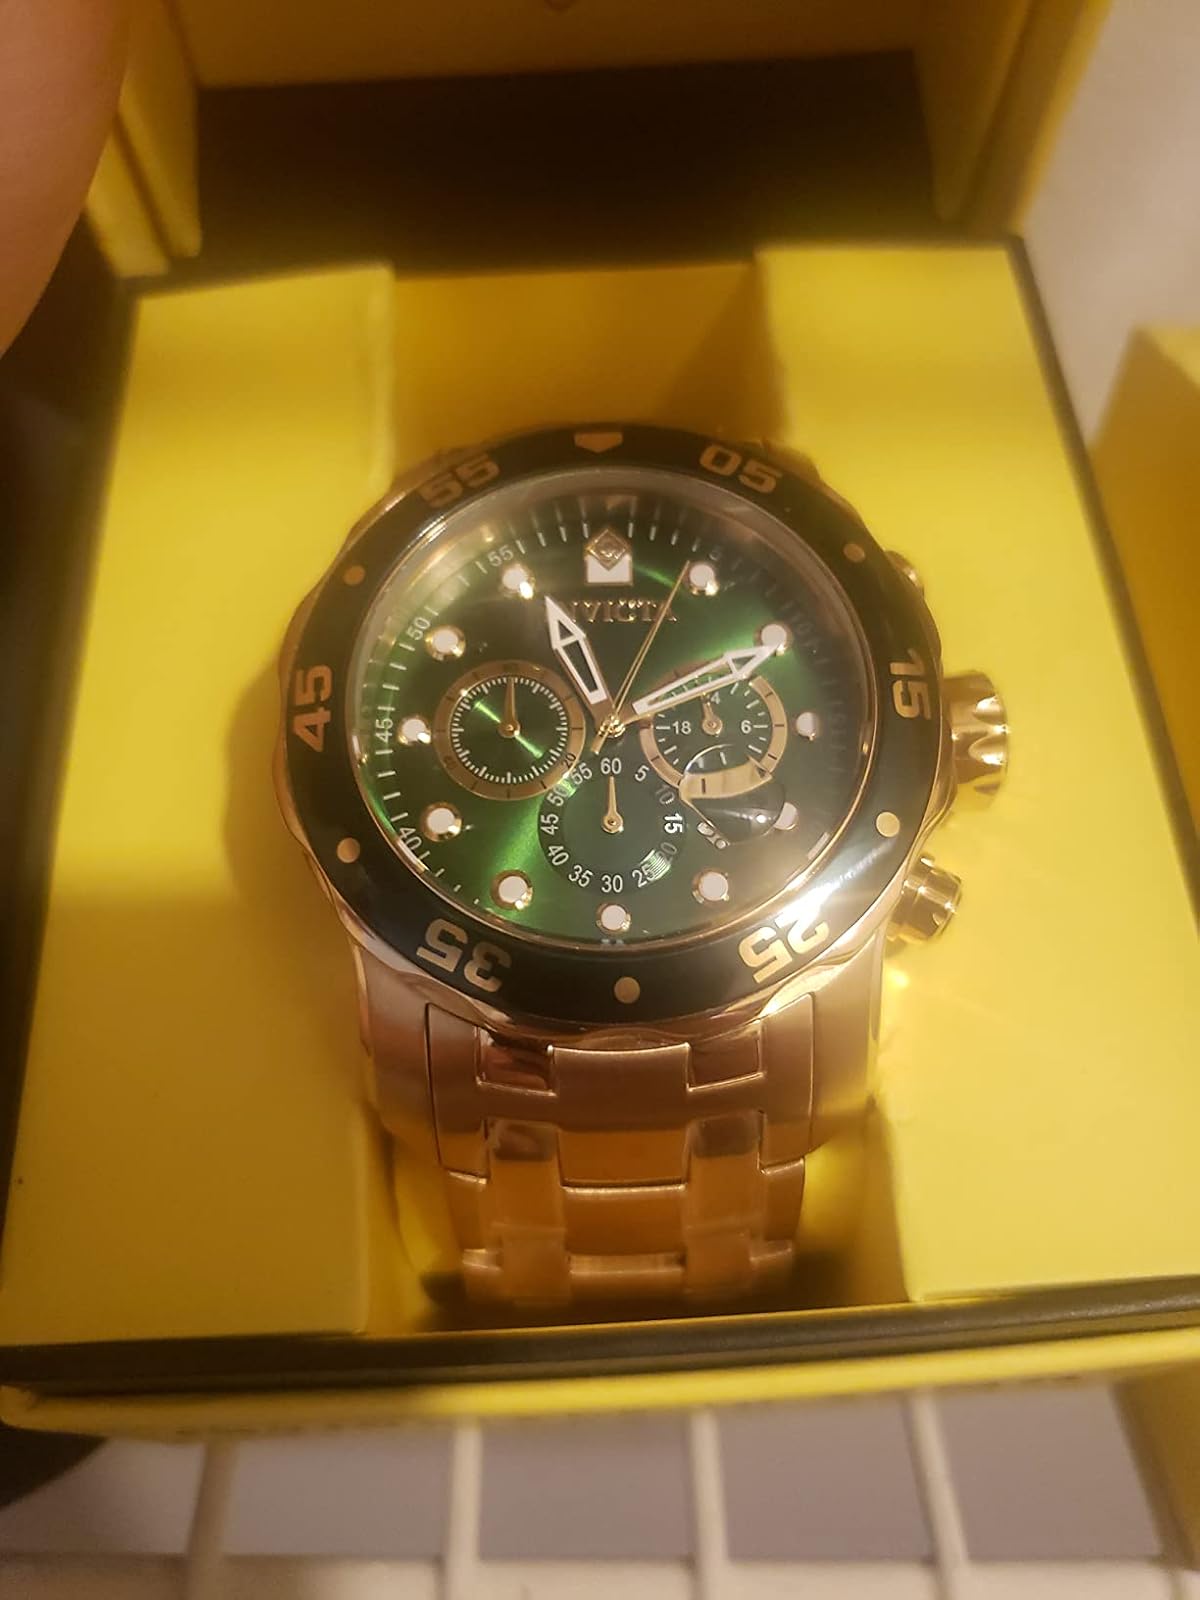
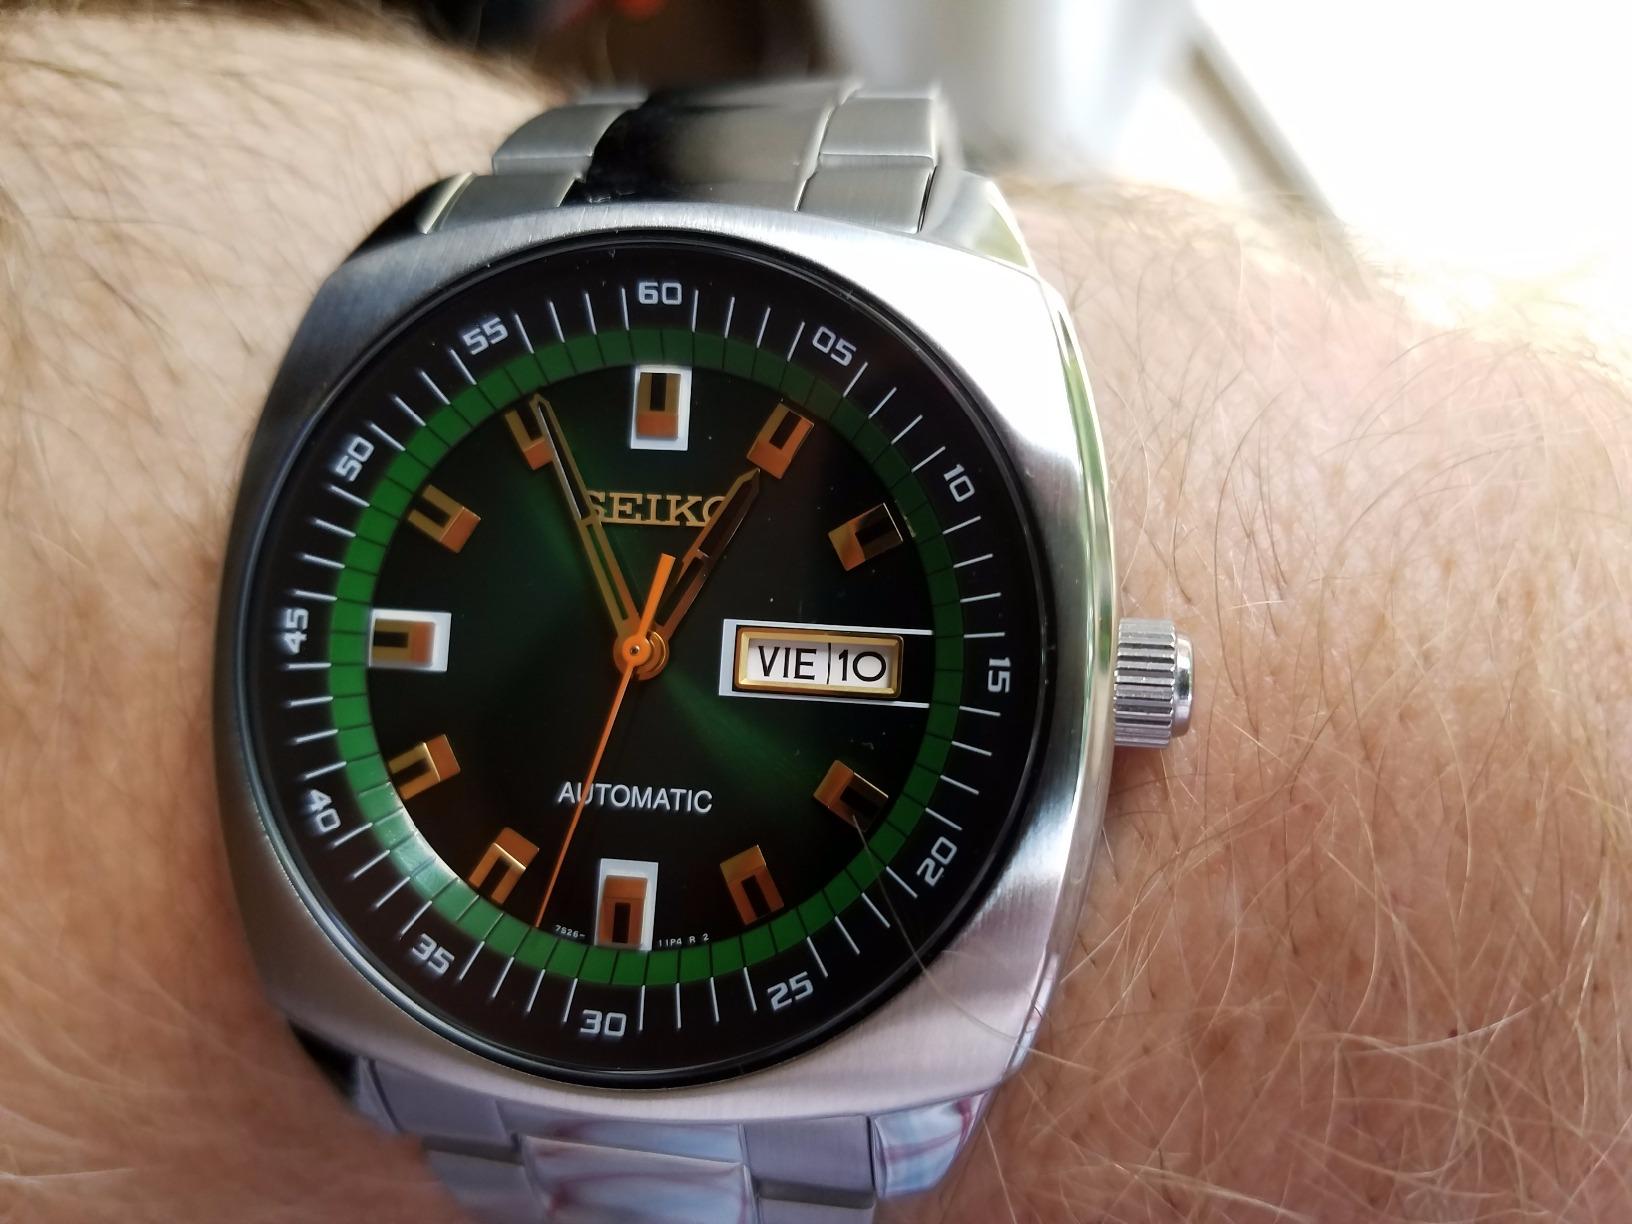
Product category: accessories_watch
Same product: no